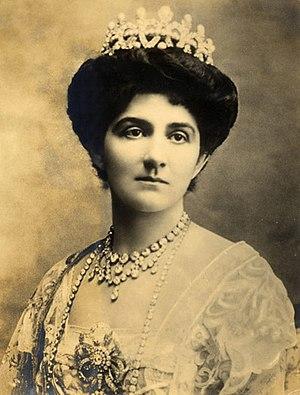
La descendance de Nicolas Iᵉʳ désigne ici l'ensemble des nombreux descendants du roi de Monténégro Nicolas Iᵉʳ, et de son épouse Milena Vukotić.